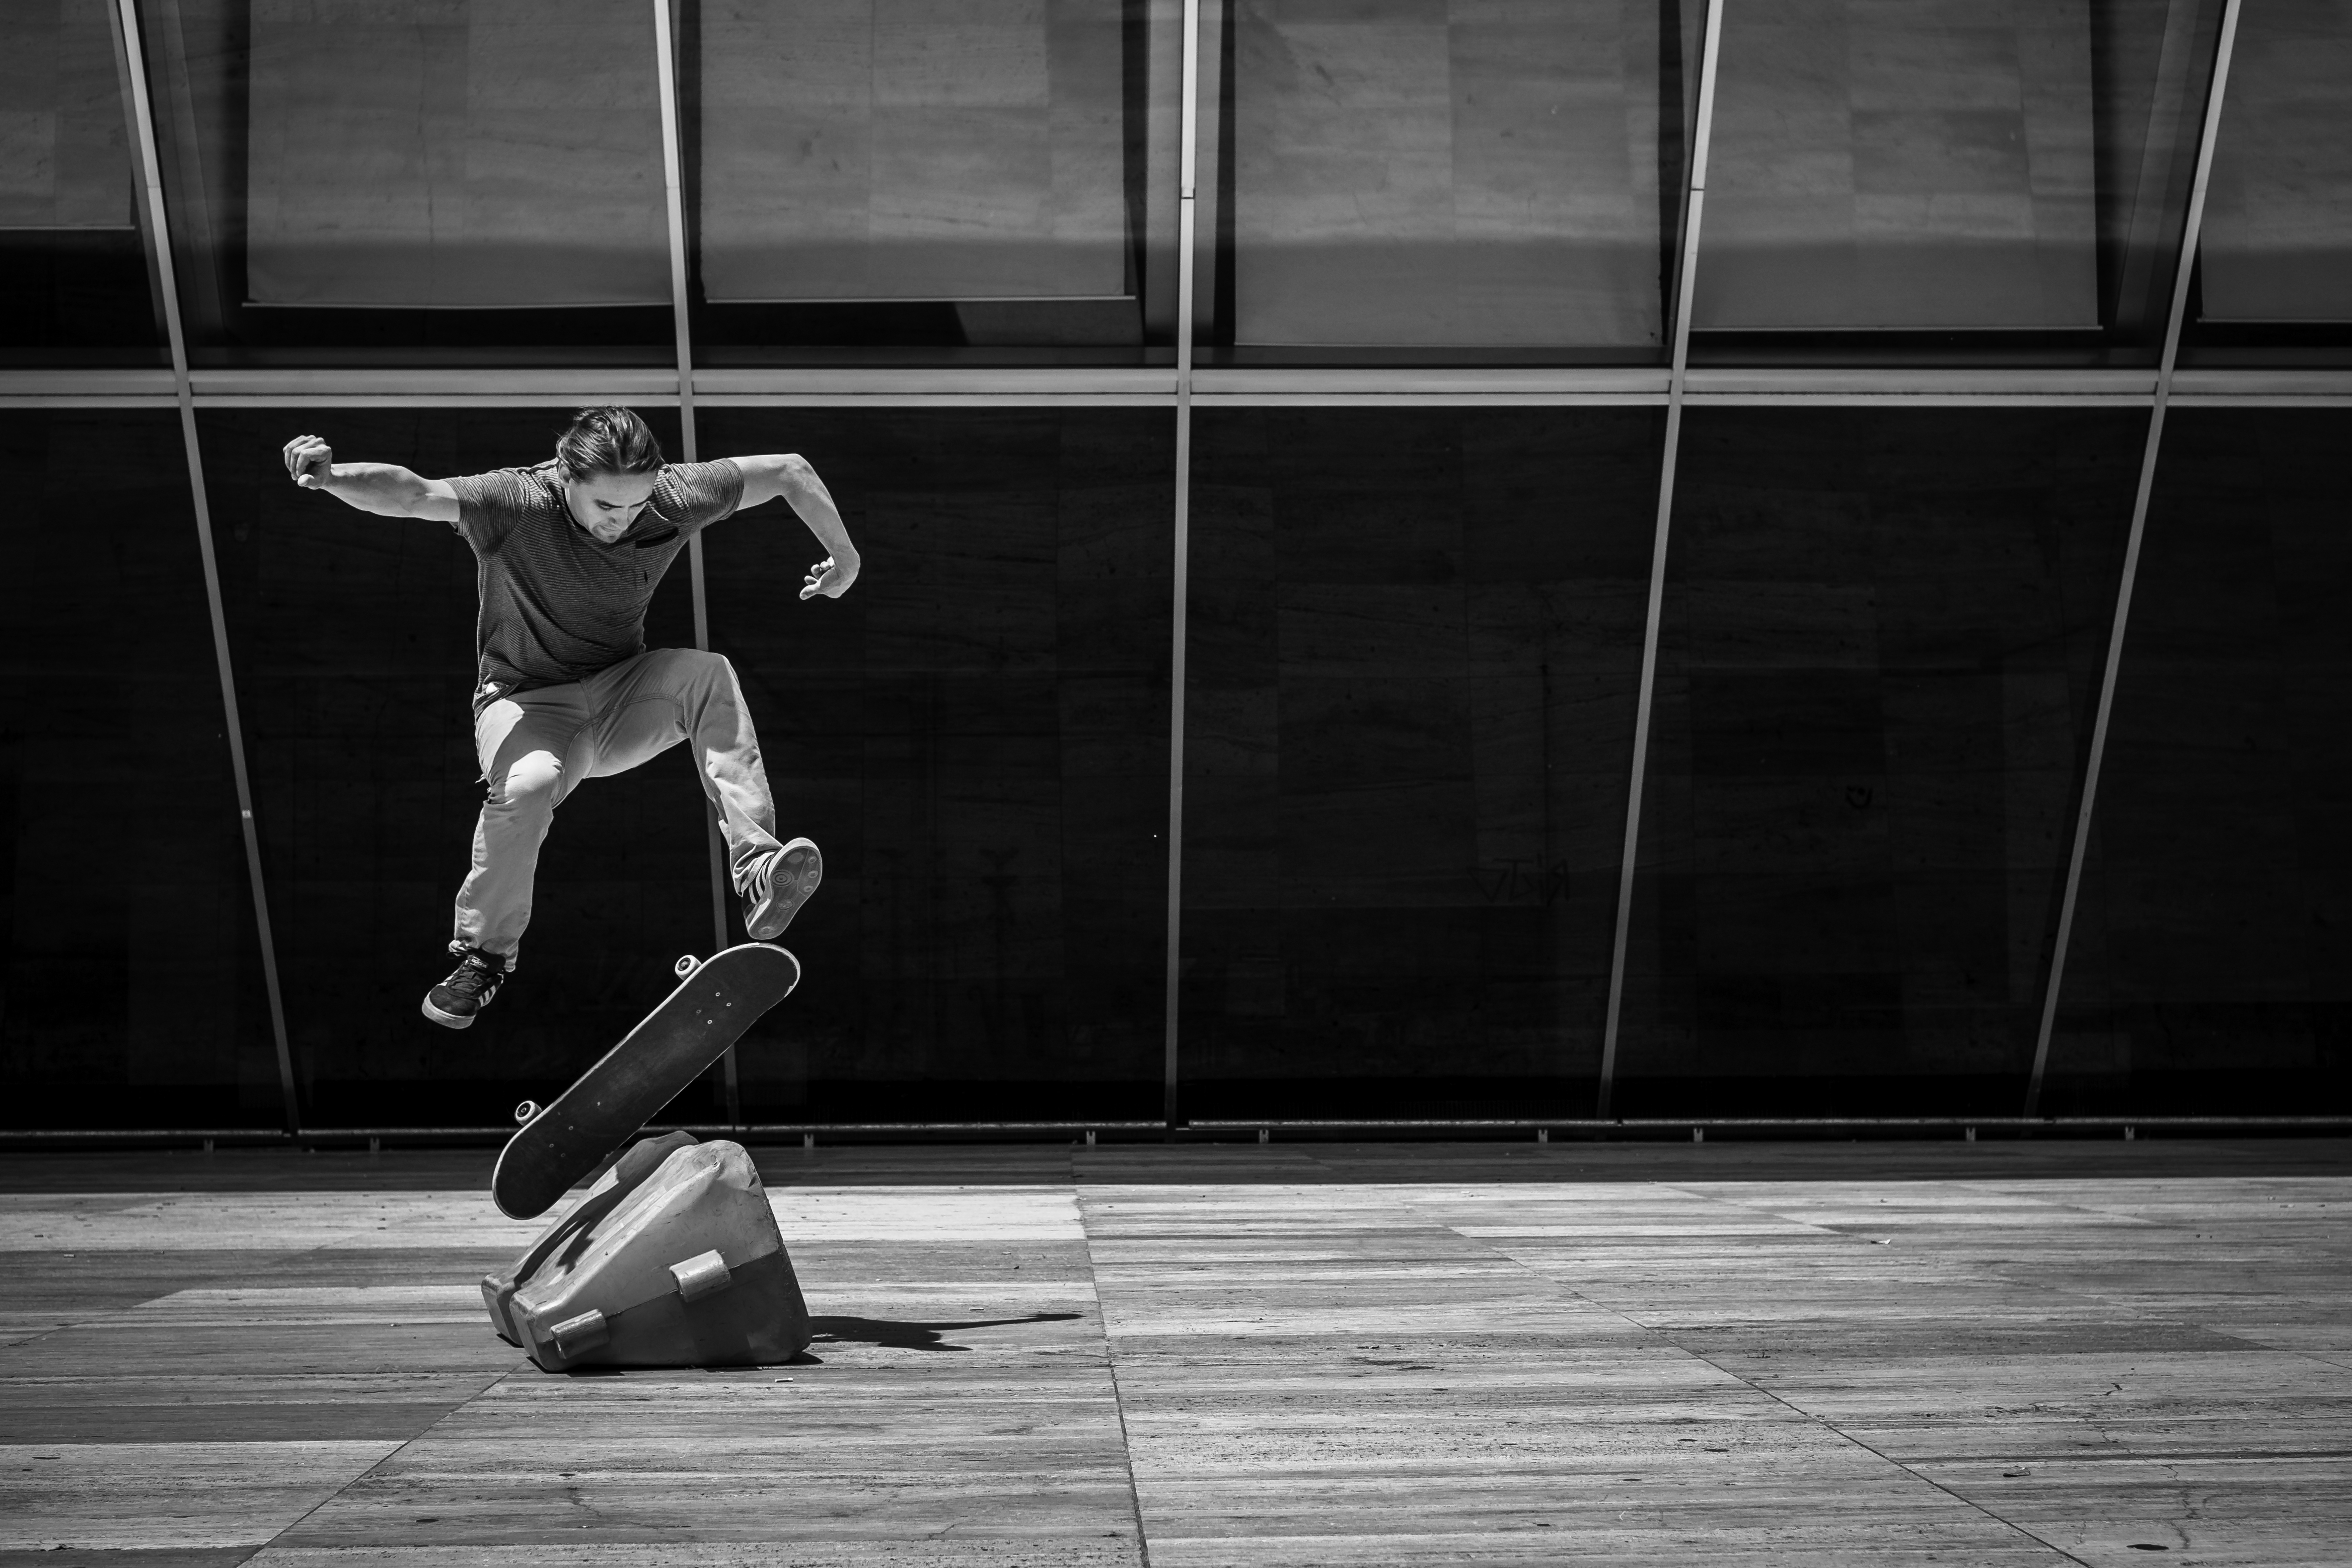
man, light, black and white, people, white, sport, street, photography, skateboard, city, skateboarding, explore, jumping, motion, dance, athletic, black, monochrome, movement, skateboarder, streetphotography, flickr, bw, blackandwhite, sporty, candid, creativecommons, sports, stadt, photograph, portugal, dynamic, sw, skater, scene, schwarzweis, springen, sportive, entertainment, 32, porto, menschen, unposed, ungestellt, strasenfotografie, mann, erwachsener, fujixt1, fujifilmxt1, szene, adult, streettog, tog, querformat, landscapeformat, bewegung, dynamisch, focused, concentrated, konzentriert, fokussiert, sportlich, athletisch, portodistrict, skateboarden, performing arts, monochrome photography, modern dance